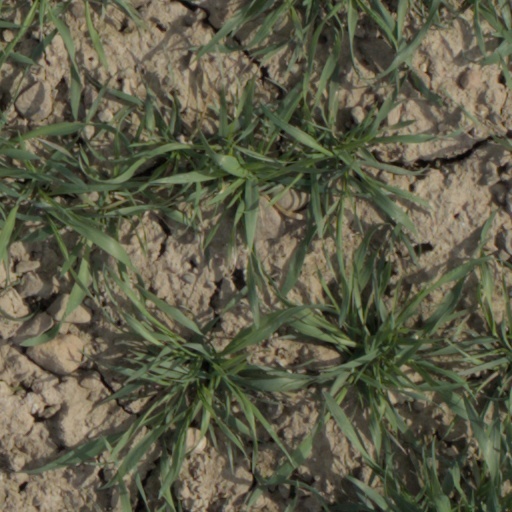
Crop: wheat